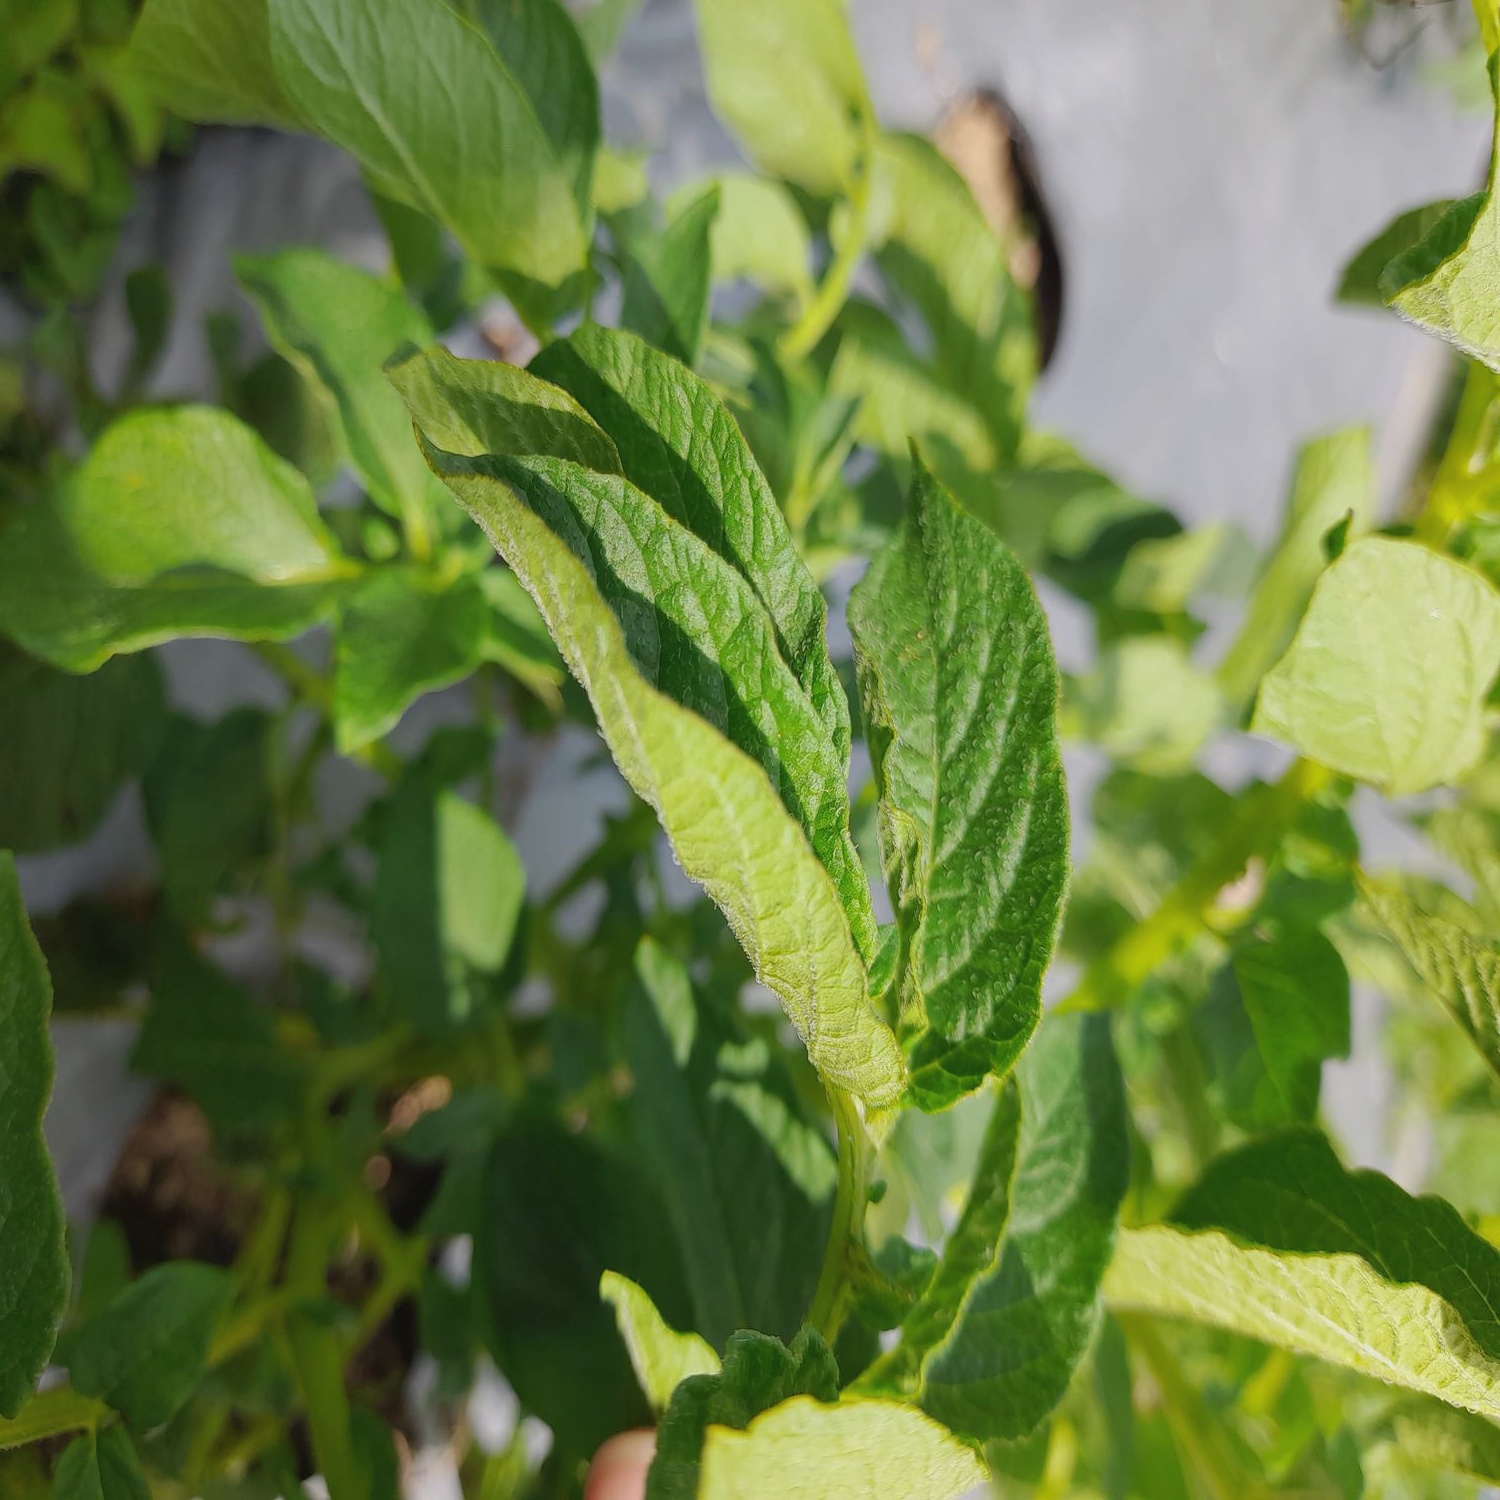
Etiqueta: Pudricion_Parda